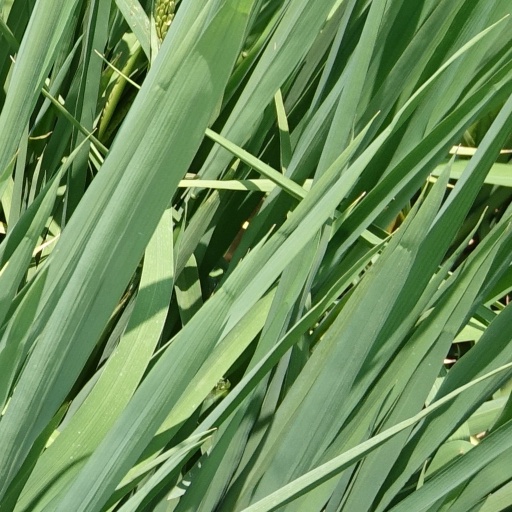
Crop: rice